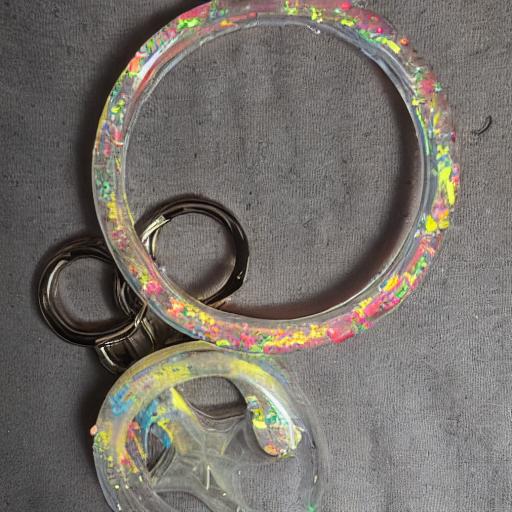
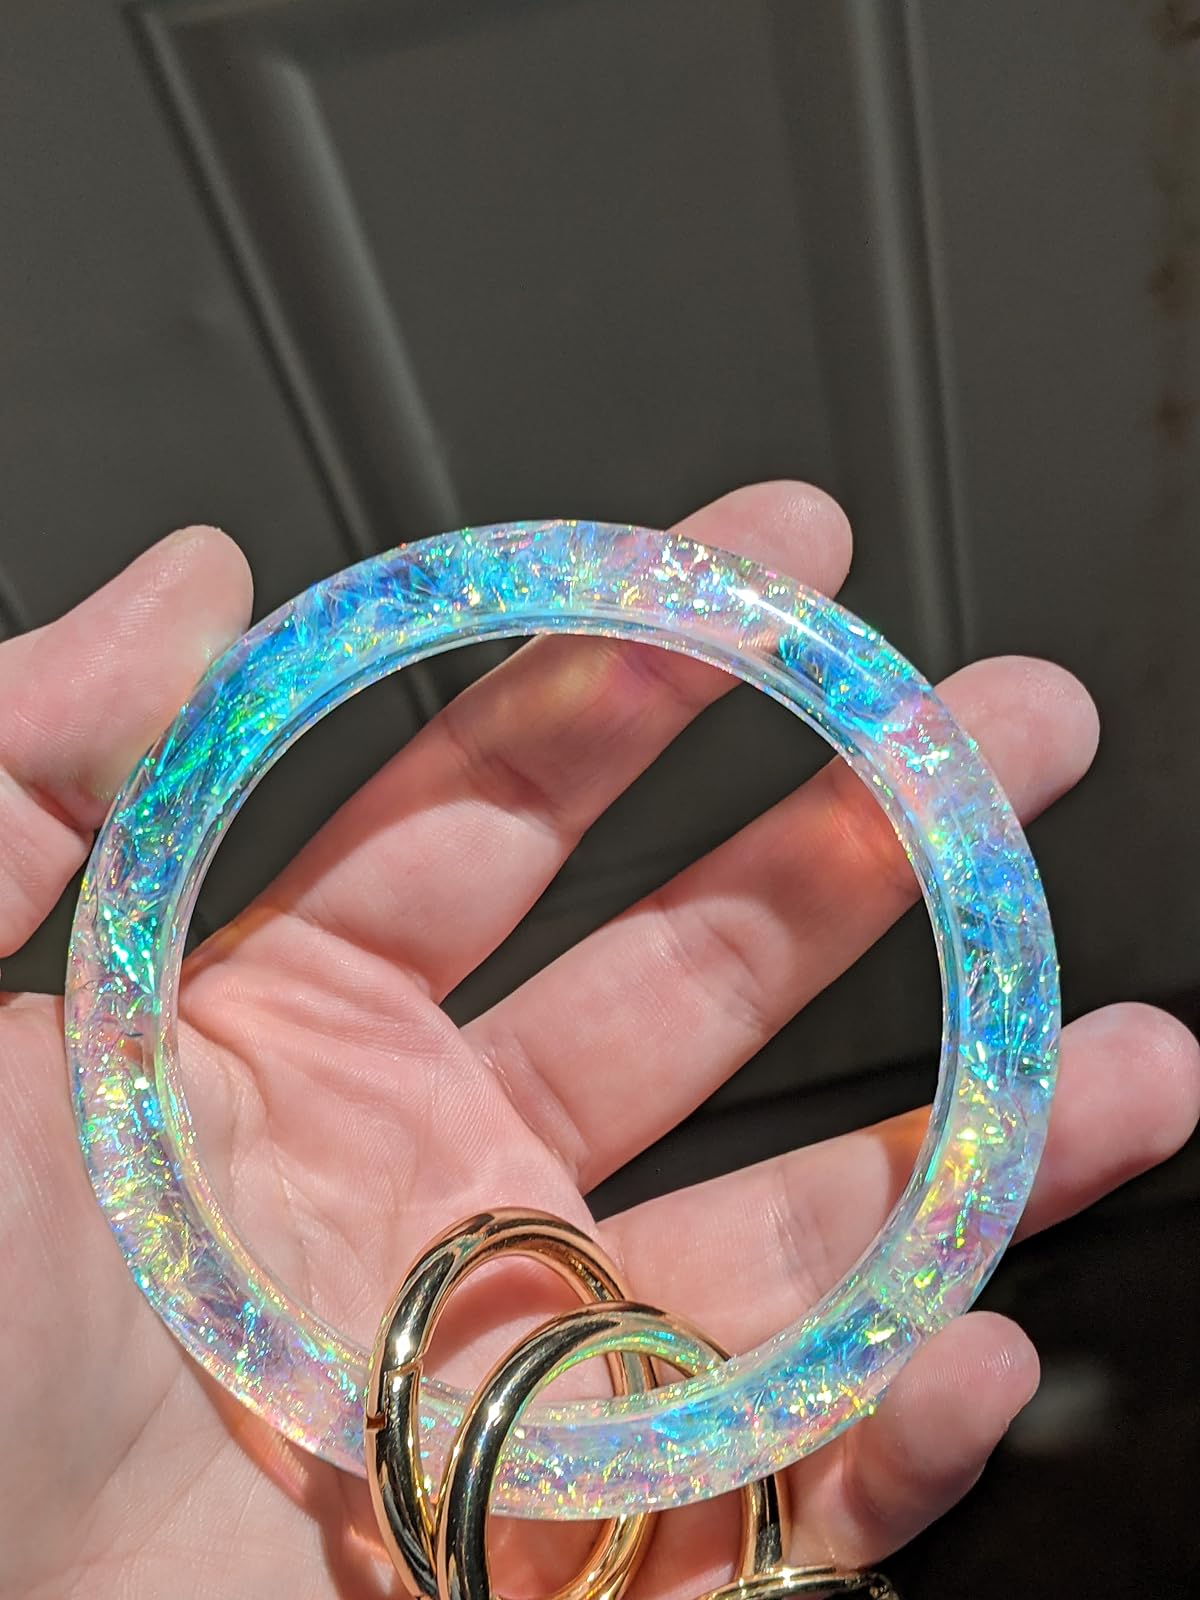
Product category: accessories_keychain
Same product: no